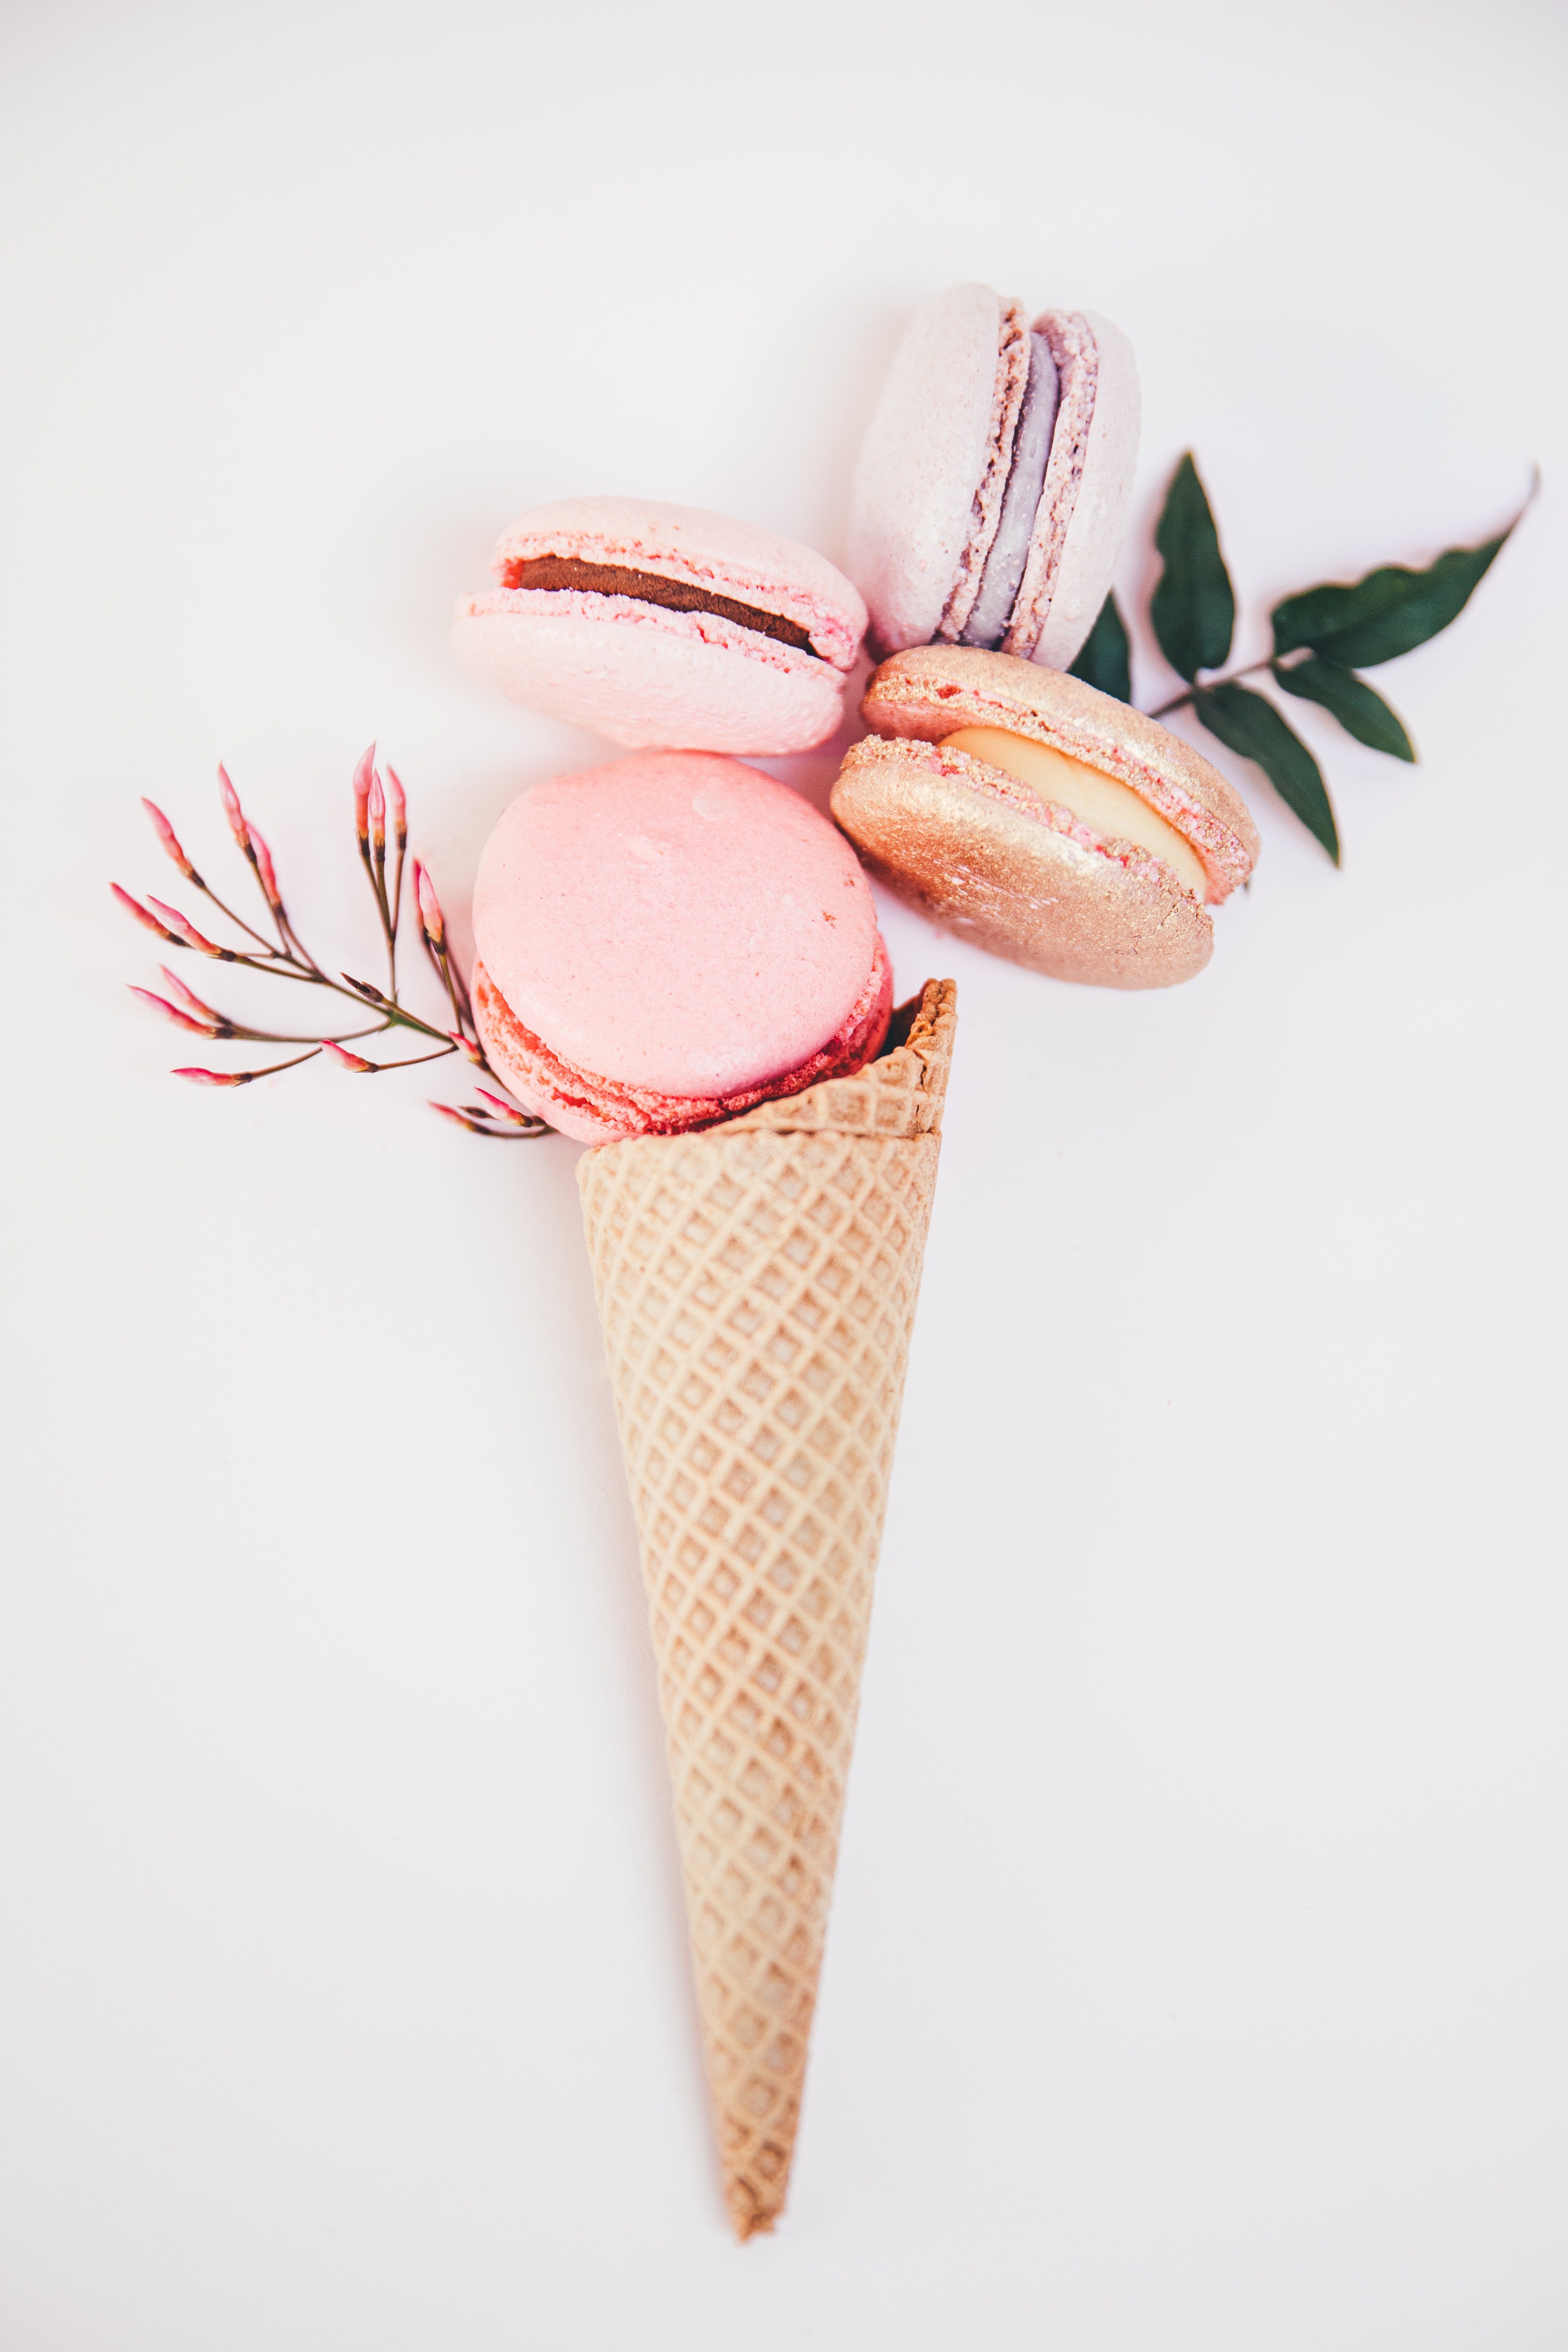
food, plant, cone, feather, terrestrial plant, wheel, twig, art, peach, font, ribbon, fashion accessory, hair accessory, fashion design, party supply, artifact, magenta, petal, illustration, flower, plant stem, Pedicel, knot, vegetable, headpiece, costume hat, wing, frozen dessert